Marcel Janco

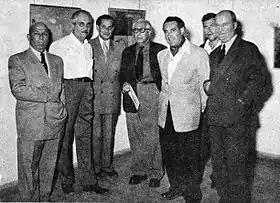
Janco (second from left) with "Ofakim Hadashim" colleagues at the Tel Aviv Museum of Art, 1953

Janco later stated that, over the course of a few days, the pogrom had made him a militant Jew. With clandestine assistance from England, Marcel, Medi and their two daughters left Romania through Constanța harbor, and arrived in Turkey on 4 February 1941. They then made their way to Islahiye and French Syria, crossing through the Kingdom of Iraq and Transjordan, and, on 23 February, ended their journey in Tel Aviv. The painter found his first employment as architect for Tel Aviv's city government, sharing the office with a Holocaust survivor who informed him about the genocide in occupied Poland. In Romania, the new regime of "Conducător" Ion Antonescu planned a new series of antisemitic measures and atrocities ("see Holocaust in Romania"). In November 1941, Costin and his wife Laura, who had stayed behind in Bucharest, were among those deported to the occupied region of Transnistria. Costin survived, joining up with his sister and with Janco in Palestine, but later moved back to Romania.